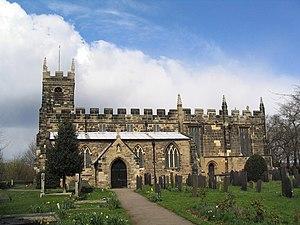
Plusieurs églises sont ou ont été dédiées à saint Wilfrid, évêque northumbrien de la fin du VIIᵉ siècle mort en 709 ou 710.